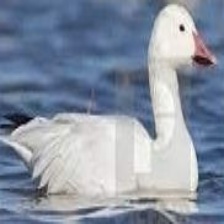
Species: SNOW GOOSE
Scientific name: ANSER CAERULESCENS
ImageNet parent category: goose